British railcars and diesel multiple units

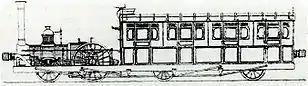
Steam railcar "Enfield" built by William Adams for the Eastern Counties Railway in 1849. Note the raised buffers for use with other rolling stock.

From 1847–1849 William Bridges Adams built a number of steam railcars, vehicles with a steam engine for propulsion and passenger accommodation. These were the "Express" or "Lilliputian", "Fairfield" and "Enfield". Kitson and Company of Leeds built "Ariel's Girdle" in 1851. However, the next railcars were built in 1902 for the London & South Western Railway for the line from to , although before entering passenger service it was lent to the Great Western Railway (GWR). By 1908 the GWR had purchased or built 99 railcars (or railmotors as they called them), but from 1917 began converting them into autocoaches for use on push-pull trains with a steam locomotive, as these were more reliable and were able to haul additional carriages or goods wagons. Between 1905 and 1911 the Lancashire and Yorkshire Railway (L&YR) purchased or built seventeen steam rail cars, some running into the 1940s.